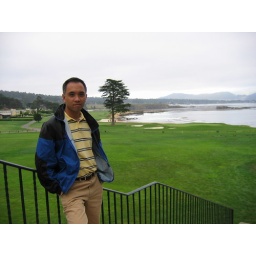
This is the green of the 18th hole in Pebble Beach as seen from the club house (more/less where I'm standing).